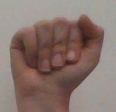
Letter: saad